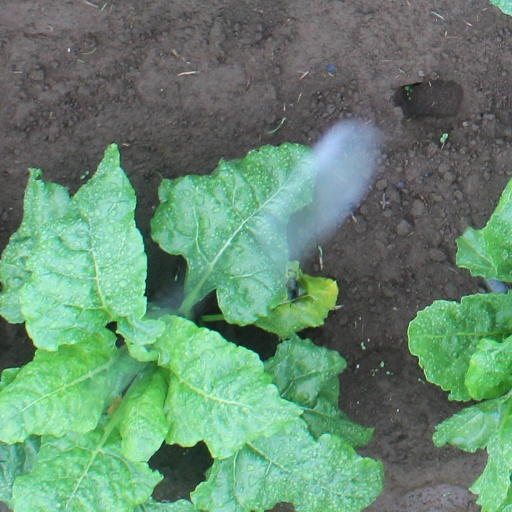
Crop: sugar beet